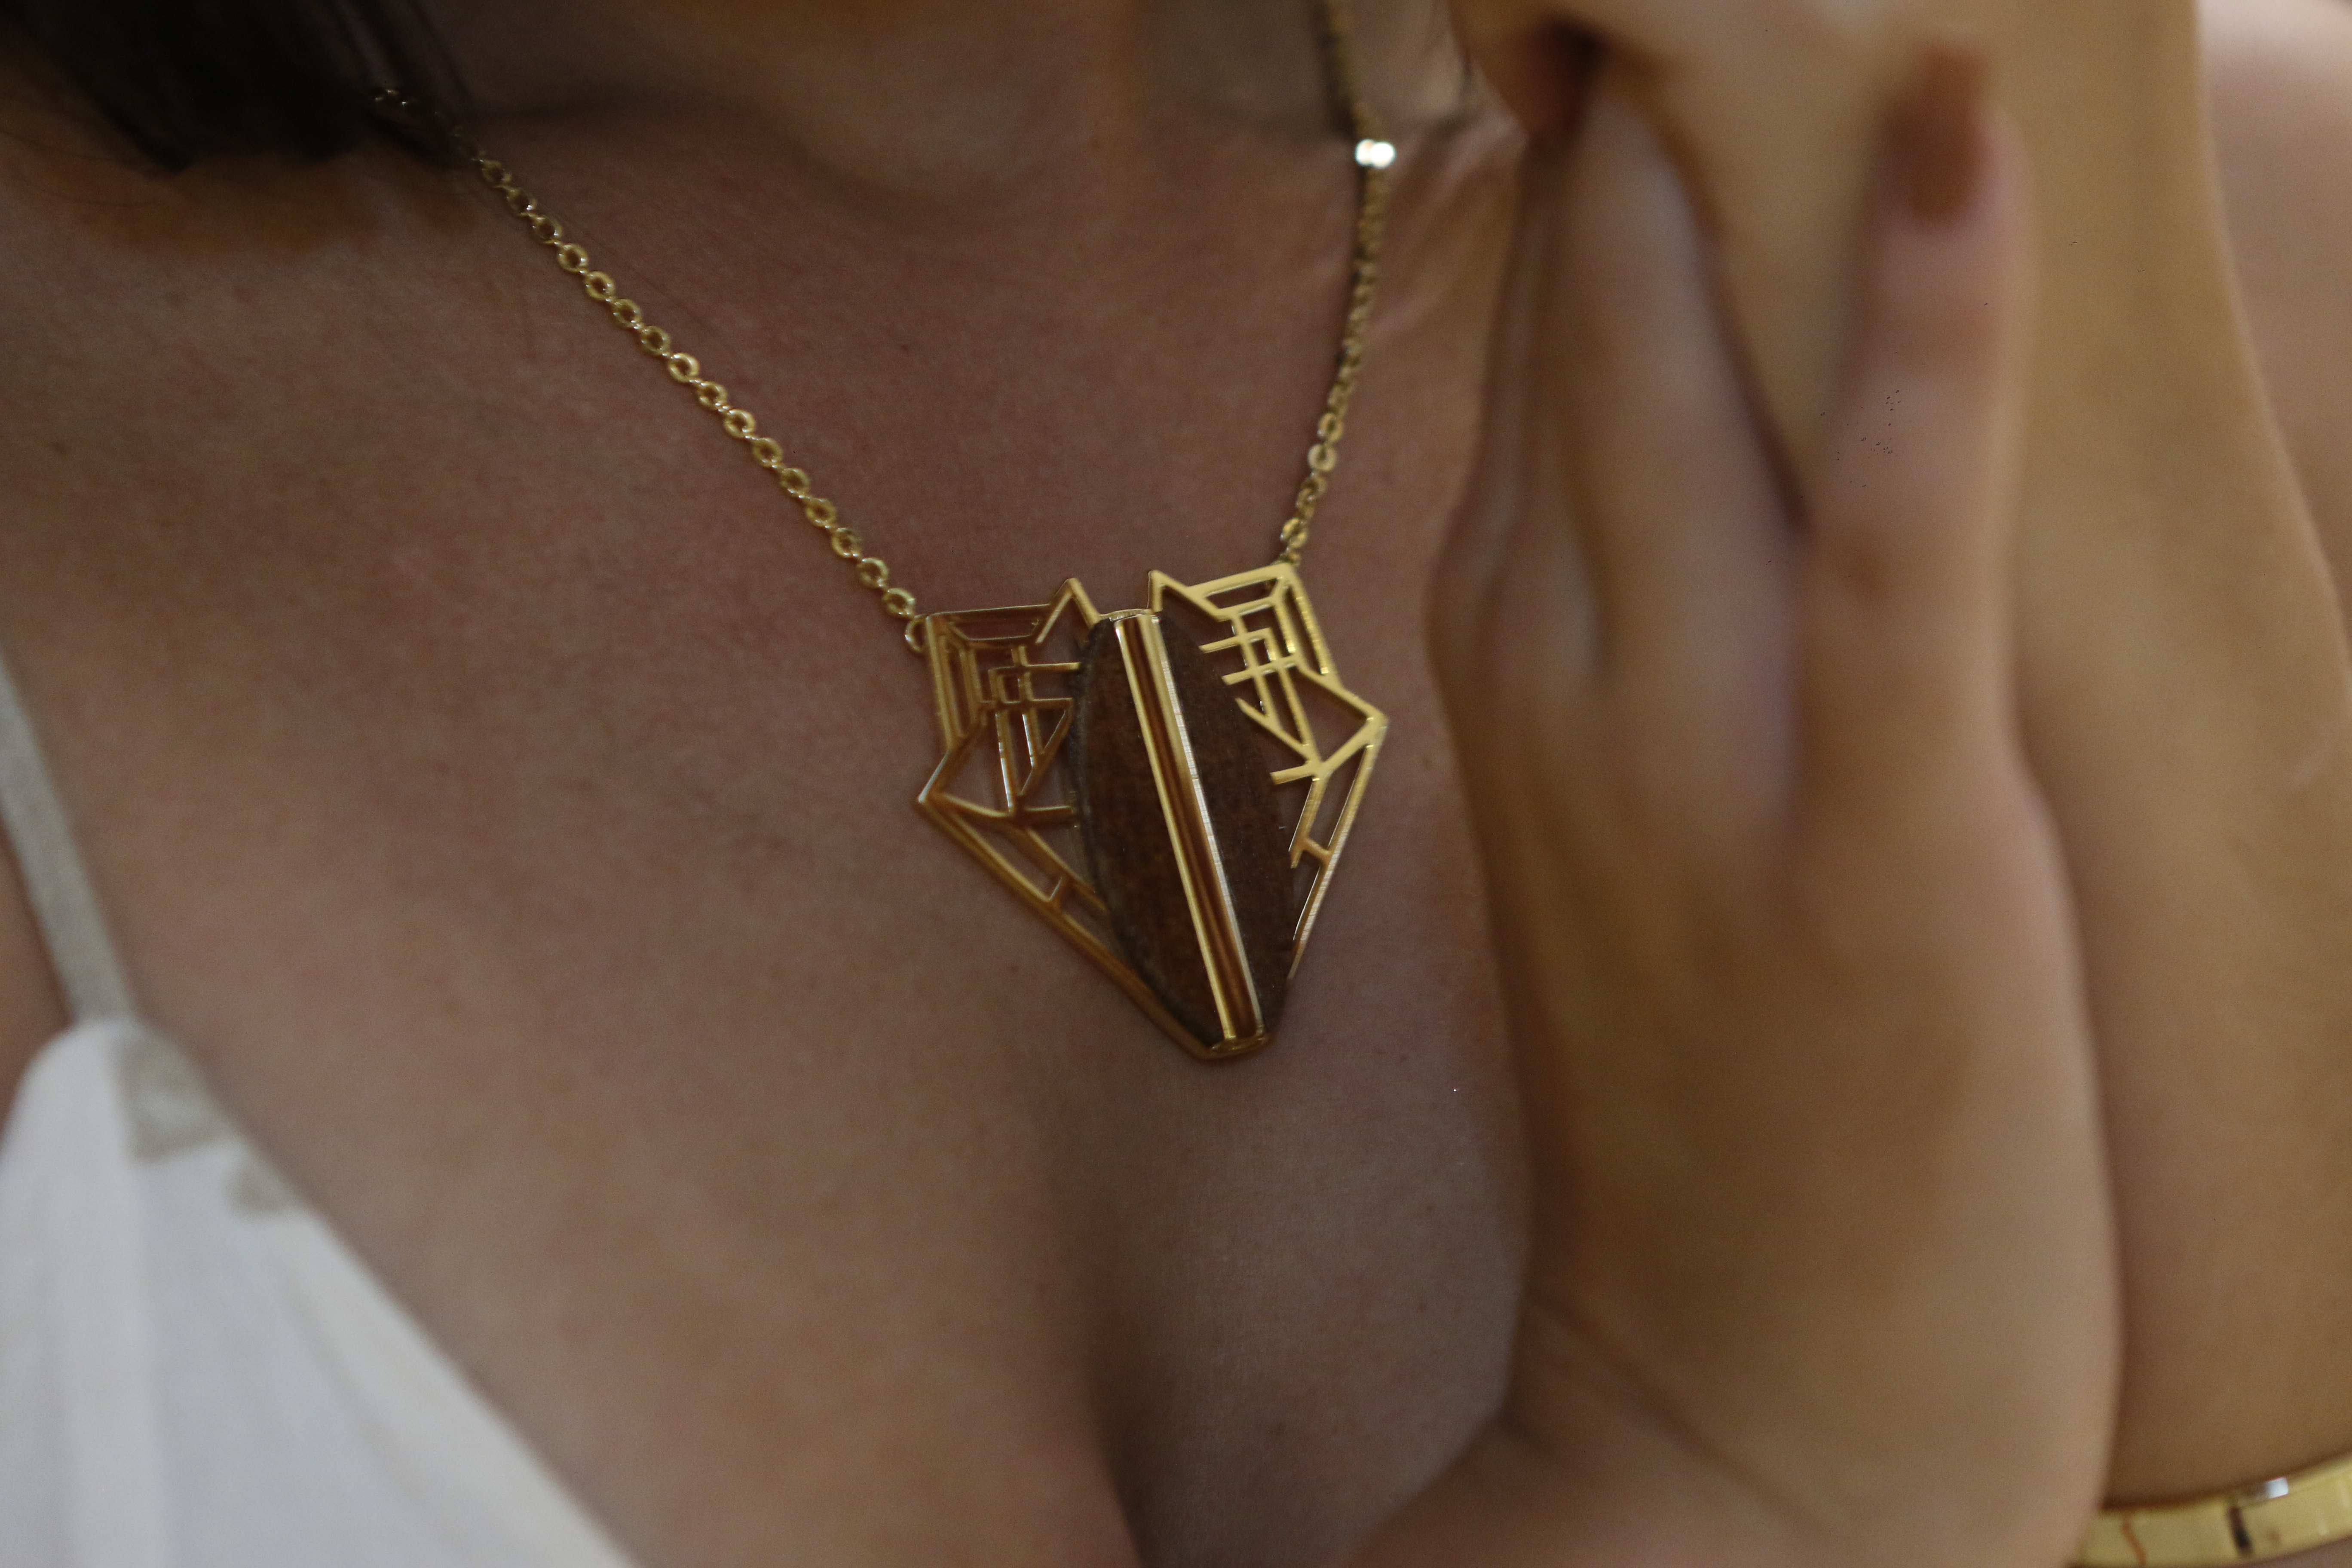
necklace, jewellery, pendant, fashion accessory, locket, metal, chain, gold